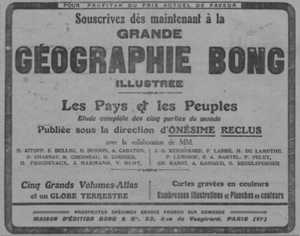
Onésime Reclus, né à Orthez le 22 septembre 1837 et mort le 30 juin 1916, est un géographe français, collaborateur du Tour du monde. Il est notamment connu pour être l'inventeur du mot « francophonie ».